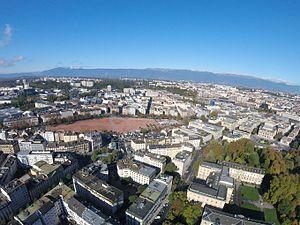
Plaine de Plainpalais
La plaine de Plainpalais est une grande esplanade de 78 135 mètres carrés située au cœur de la ville de Genève en Suisse.